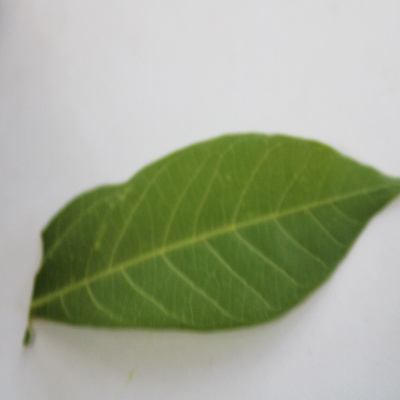
Crop: Cassava
Condition: healthy